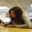
Label: woman